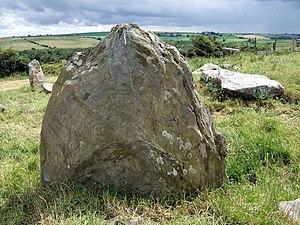
Dyffryn Syfynwy cercle de pierre du nord. Ce point de vue, vers le sud, représente la pierre remarquable au nord de l'anneau de pierre: contrairement aux autres, il s'agit d'une dalle ovoïde de roche slatey assez doux pour quelques initiales qui ont été rayés, enfouis dans le sol, de sorte que les couches sont verticales. Il est tentant d'imaginer que cela aurait été placé sur l'entrée d'une grande chambre funéraire centrale.